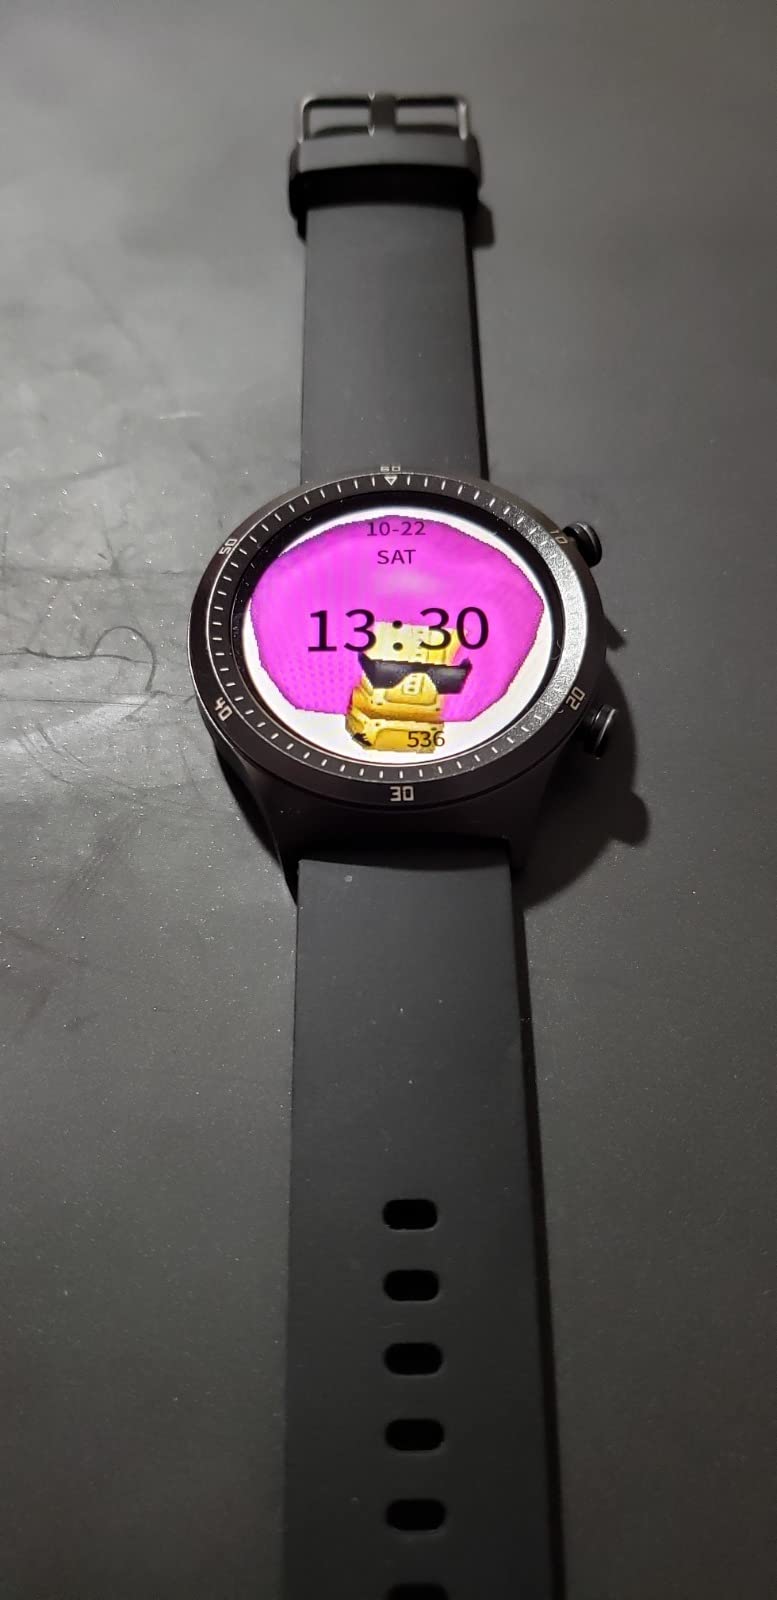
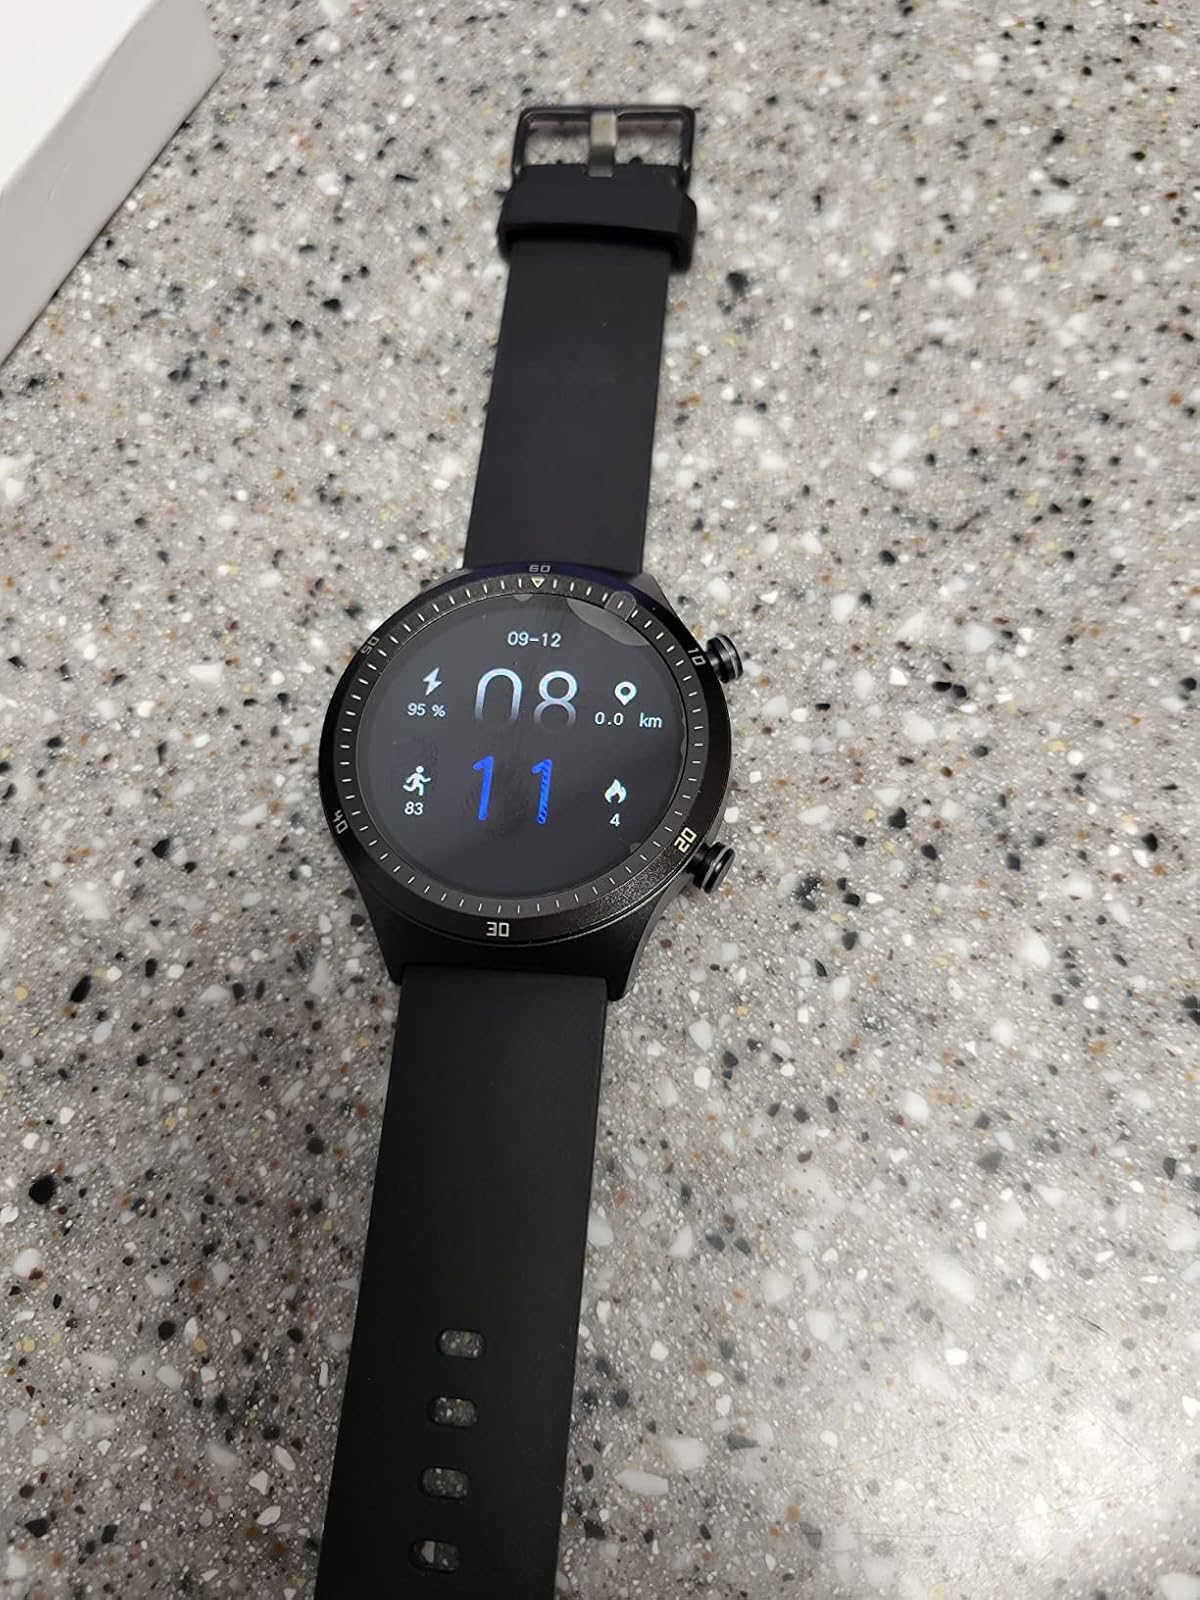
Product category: smartwatch
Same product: yes